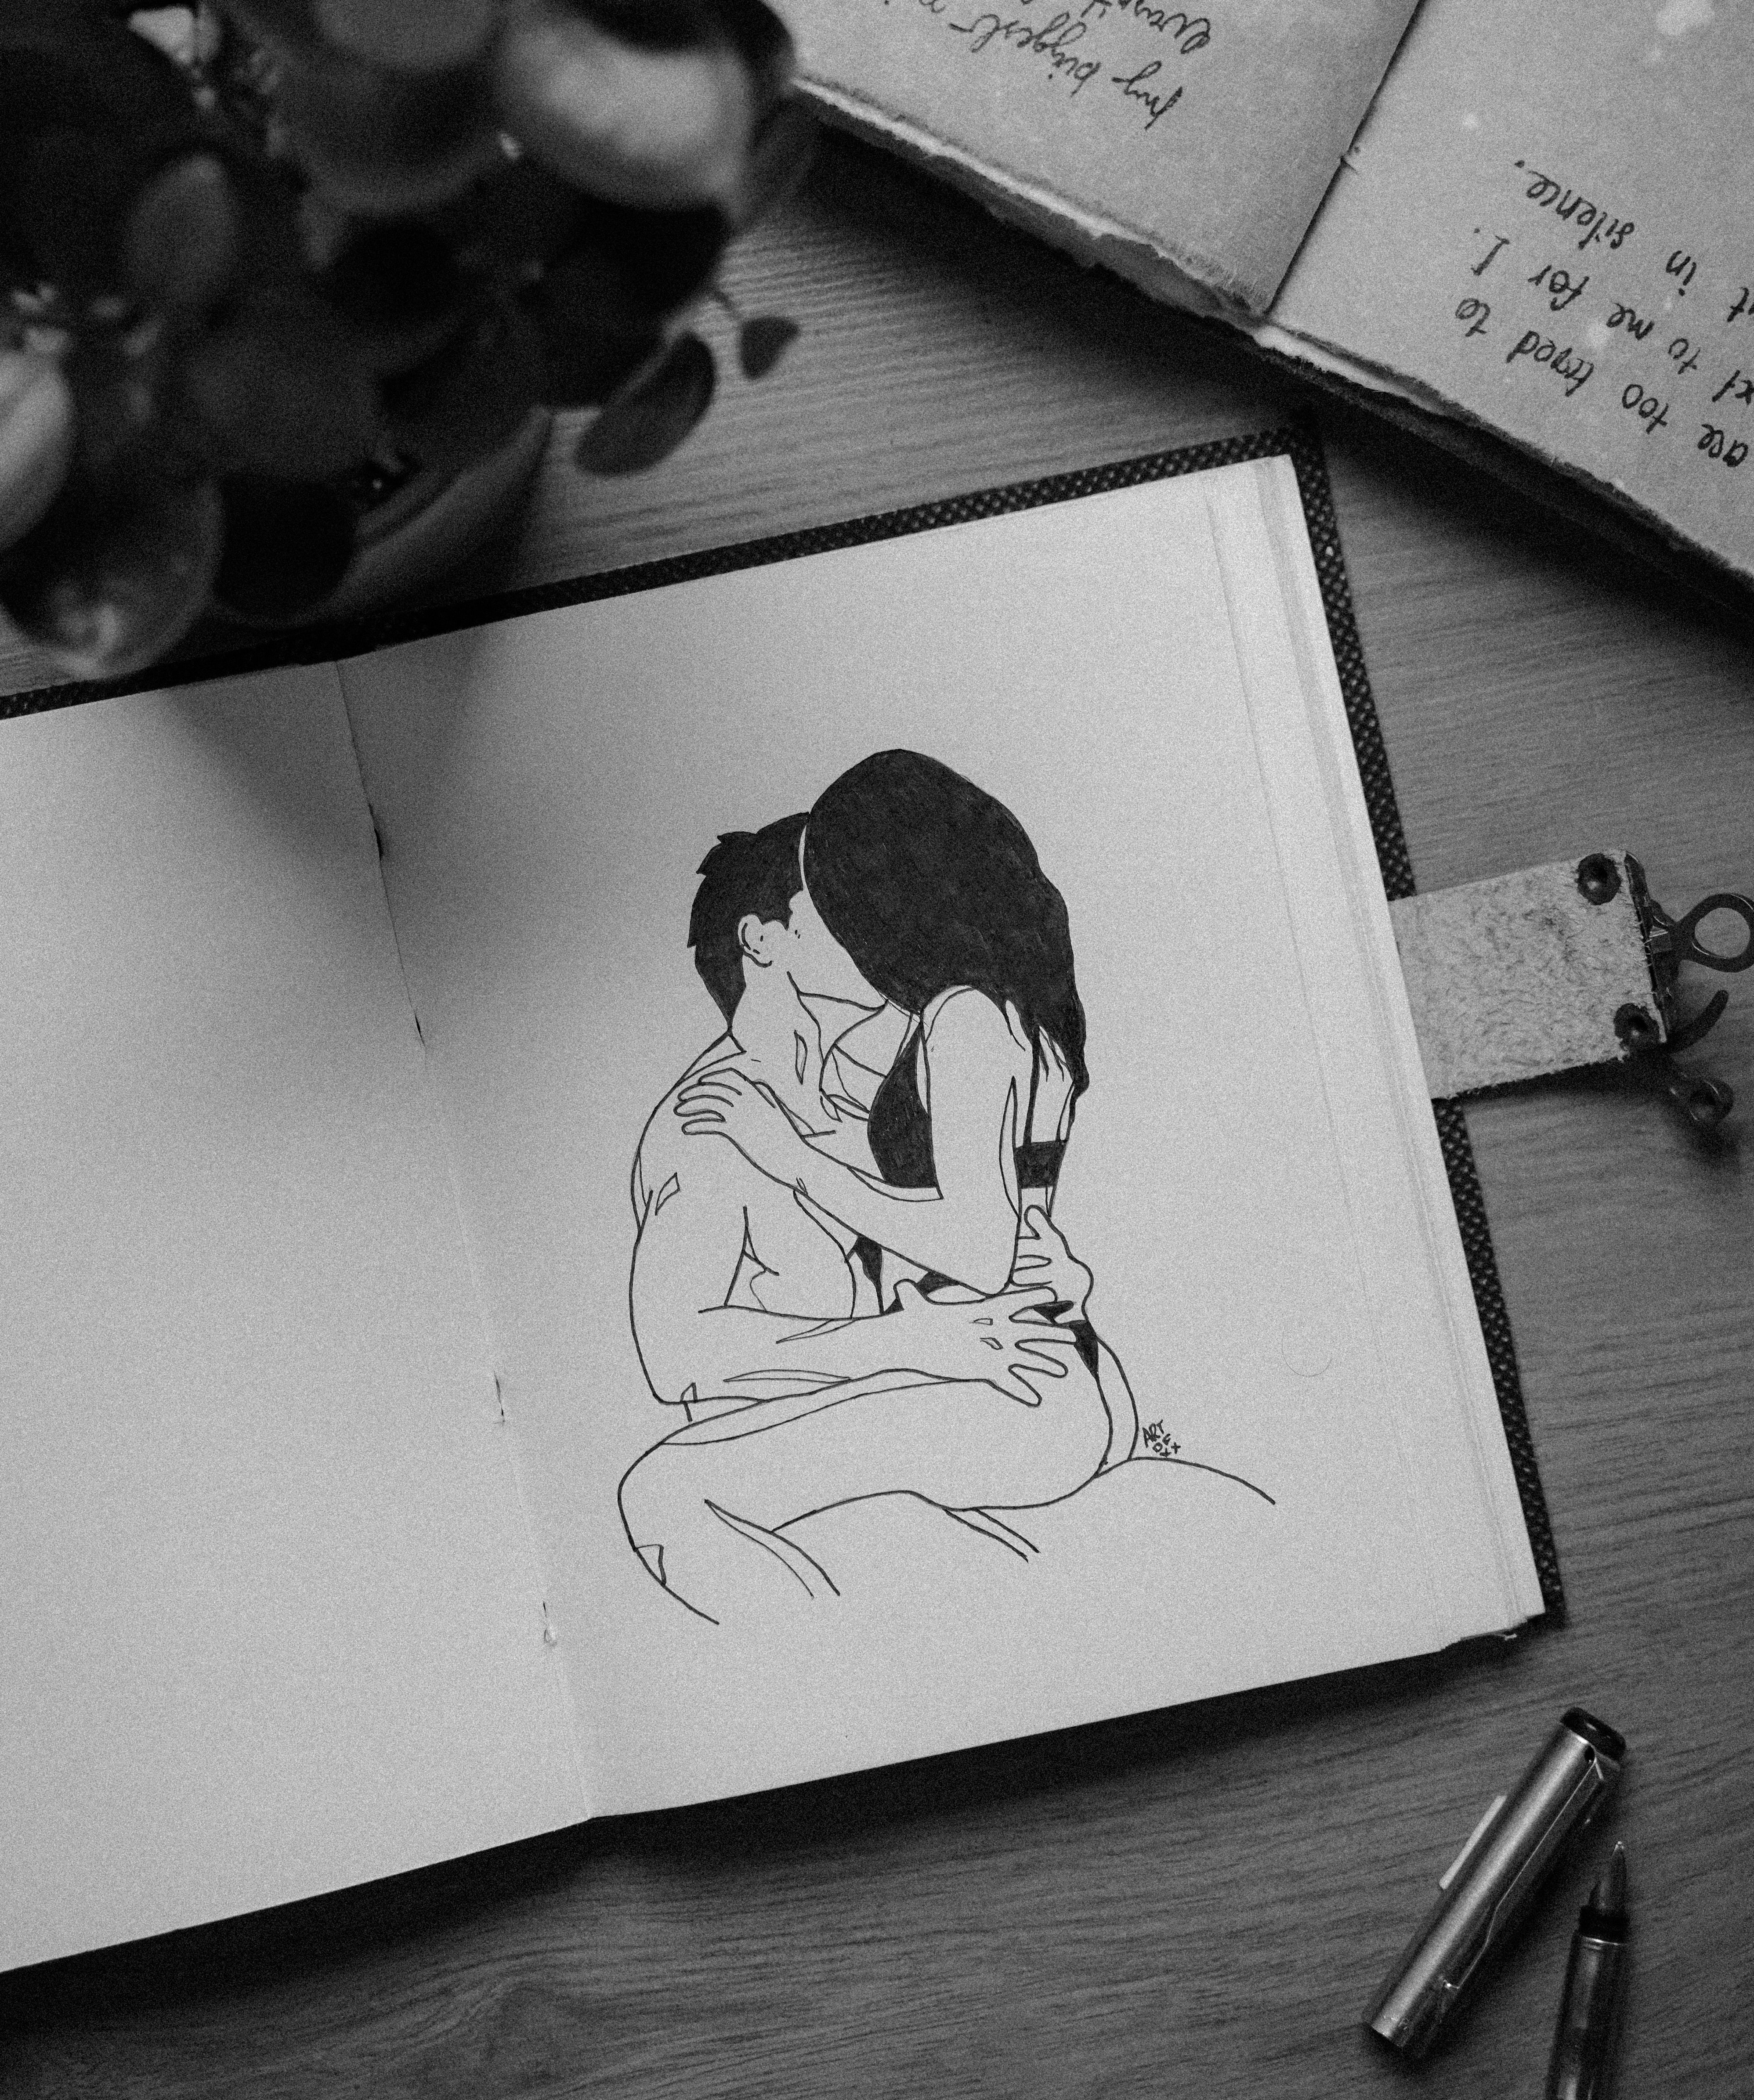
book, photograph, white, black, black and white, style, font, writing implement, art, monochrome, stationery, handwriting, monochrome photography, writing, writing instrument accessory, office supplies, drawing, pen, ink, illustration, paper, visual arts, carmine, paper product, Office instrument, artwork, t shirt, still life photography, photography, sketch, graphics, graphic design, figure drawing, line art